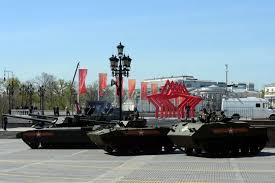
Label: BMP